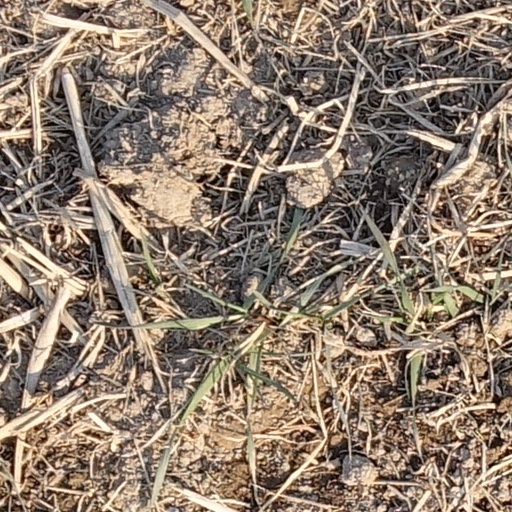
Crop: wheat